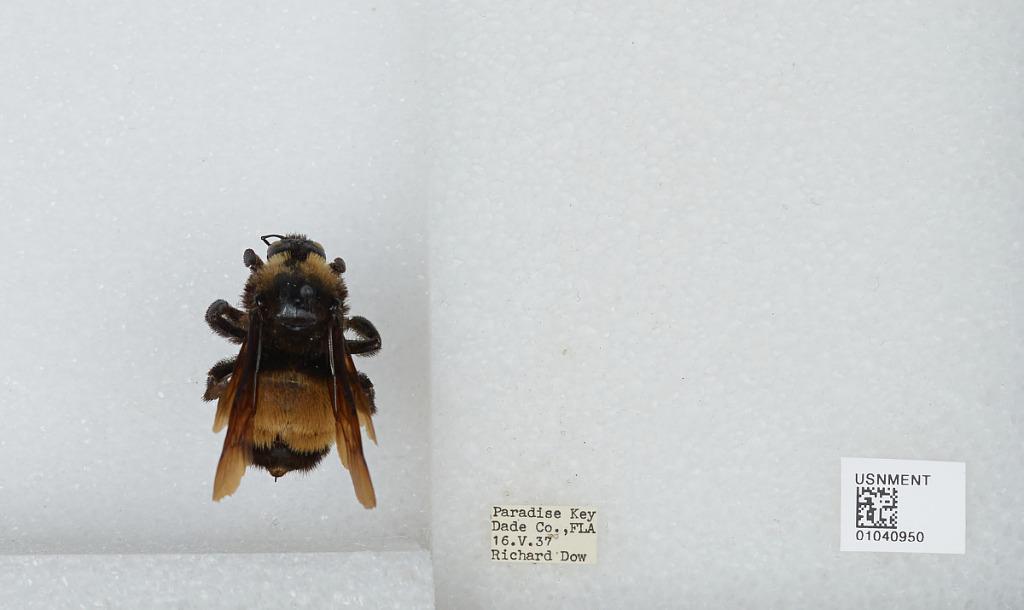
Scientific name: Bombus (Fervidobombus) pensylvanicus pensylvanicus (De Geer)
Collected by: R. Dow
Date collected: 1937-5-16
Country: United States
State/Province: Florida
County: Miami-Dade
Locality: Paradise Key
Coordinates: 25.3733, -80.6064